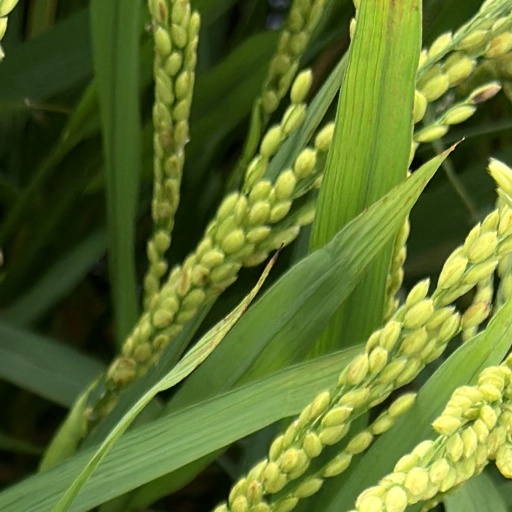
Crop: rice